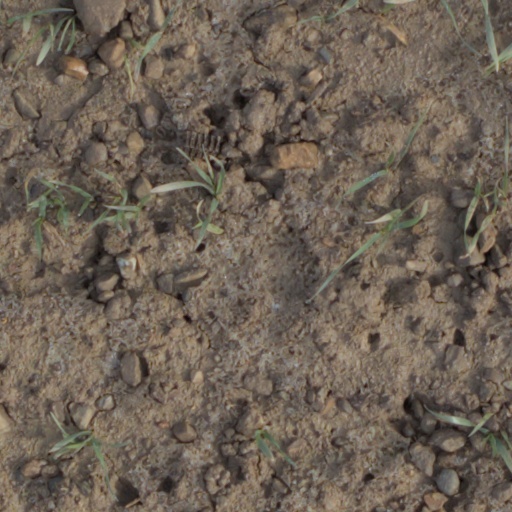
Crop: wheat